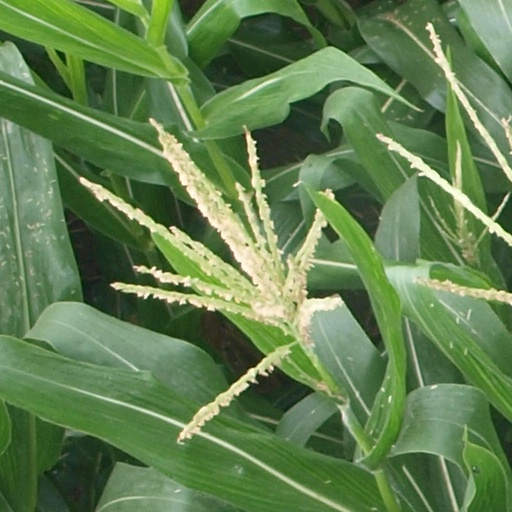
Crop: maize; corn